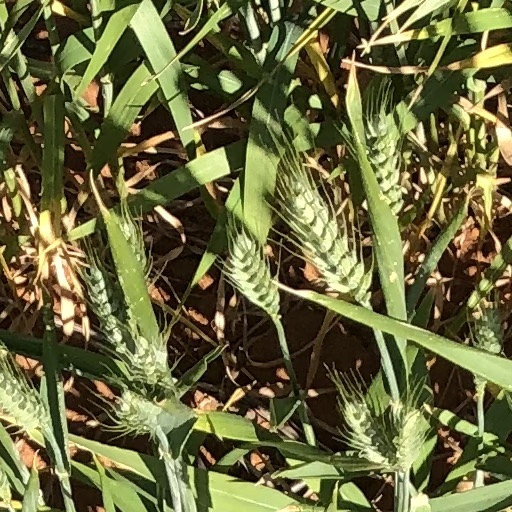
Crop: wheat